Figure skating jumps

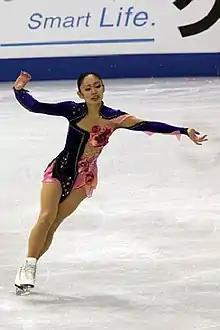
Japanese figure skater Miki Ando, first female skater to land a quadruple jump, in 2009

All jumps are considered in the order they are completed. If an extra jump or jumps are executed, the extra jump(s) not in accordance with requirements will have no value. The limitation on the number of jumps skaters can perform in their programs, called the "Zayak Rule" after American skater Elaine Zayak, has been in effect since 1983, after Zayak performed six triple jumps, four toe loop jumps, and two Salchows in her free skating program at the 1982 World Championships. Writer Ellyn Kestnbaum says the ISU established the rule "in order to encourage variety and balance rather than allowing a skater to rack up credit for demonstrating the same skill over and over". Kestnbaum also says that as rotations in jumps for both men and women have increased skaters have increased the difficulty of jumps by adding more difficult combinations and by adding difficult steps immediately before or after their jumps, resulting in "integrating the jumps more seamlessly into the flow of the program".